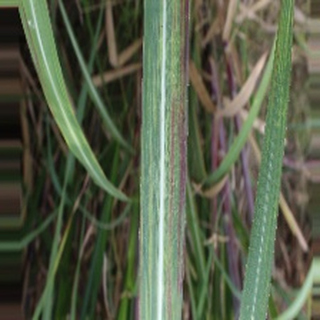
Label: sugarcane_bacterial_blight